William Grimston

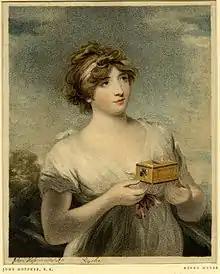
Grimston's only daughter Sophia, who married Berkeley Paget, painted as "Psyche" by Henry Hoppner Meyer

Grimston married in 1783 Sophia Hoare, daughter of Richard Hoare of Boreham, Essex, a banker and grandson of Richard Hoare (1648–1719), and of Susanna Cecilia Dingley (1743–1795). They had a daughter, Sophia Askell (1784–1859), who had a court position as woman of the bedchamber to Adelaide of Saxe-Meiningen. She married in 1804 the Honorable Berkeley Paget, a younger son of Henry Paget, 1st Earl of Uxbridge, by whom she had seven children. The other child of the marriage, John, died an infant.